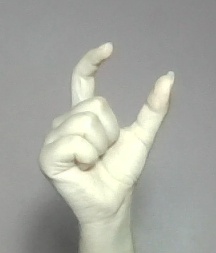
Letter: nun